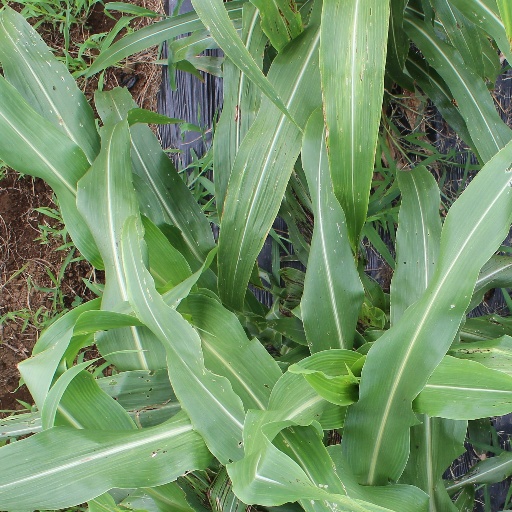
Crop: sorghum